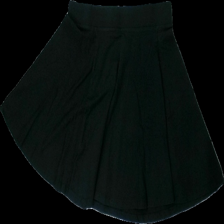
View: front
Type: Skirt
Category: Ladies
Brand: H&M
Colors: Black
Material: 100% cotton
Cut: Regular
Size: M
Season: All
Price range: <50
Recommended usage: Reuse